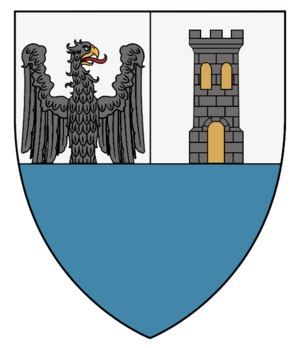
La Crișana est une région historique située dans l’ouest de la Roumanie, le long de la frontière avec la Hongrie.